Circles (George Harrison song)

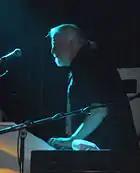
Jon Lord, Harrison's near-neighbour in South Oxfordshire, played one of the keyboard parts on "Circles".

"Circles" was one of several songs that George Harrison wrote in Rishikesh, India, when he and his Beatles bandmates were attending Maharishi Mahesh Yogi's Transcendental Meditation course in the spring of 1968. Aside from providing an opportunity to progress with meditation, the two-month stay marked the start of Harrison's return to the guitar after two years of studying the Indian sitar, partly under the tutelage of Ravi Shankar. During those years, according to Harrison, he only played guitar while working with the Beatles. Harrison biographer Simon Leng considers that "Circles" was composed on an organ, however, as most of Harrison's Indian-inspired melodies since 1966 had been – among them, "Within You Without You", "Blue Jay Way" and parts of his "Wonderwall Music" soundtrack album. Leng writes of "fugue-like keyboard parts" on the song and "bass figures" that partly recall the works of Johann Sebastian Bach.